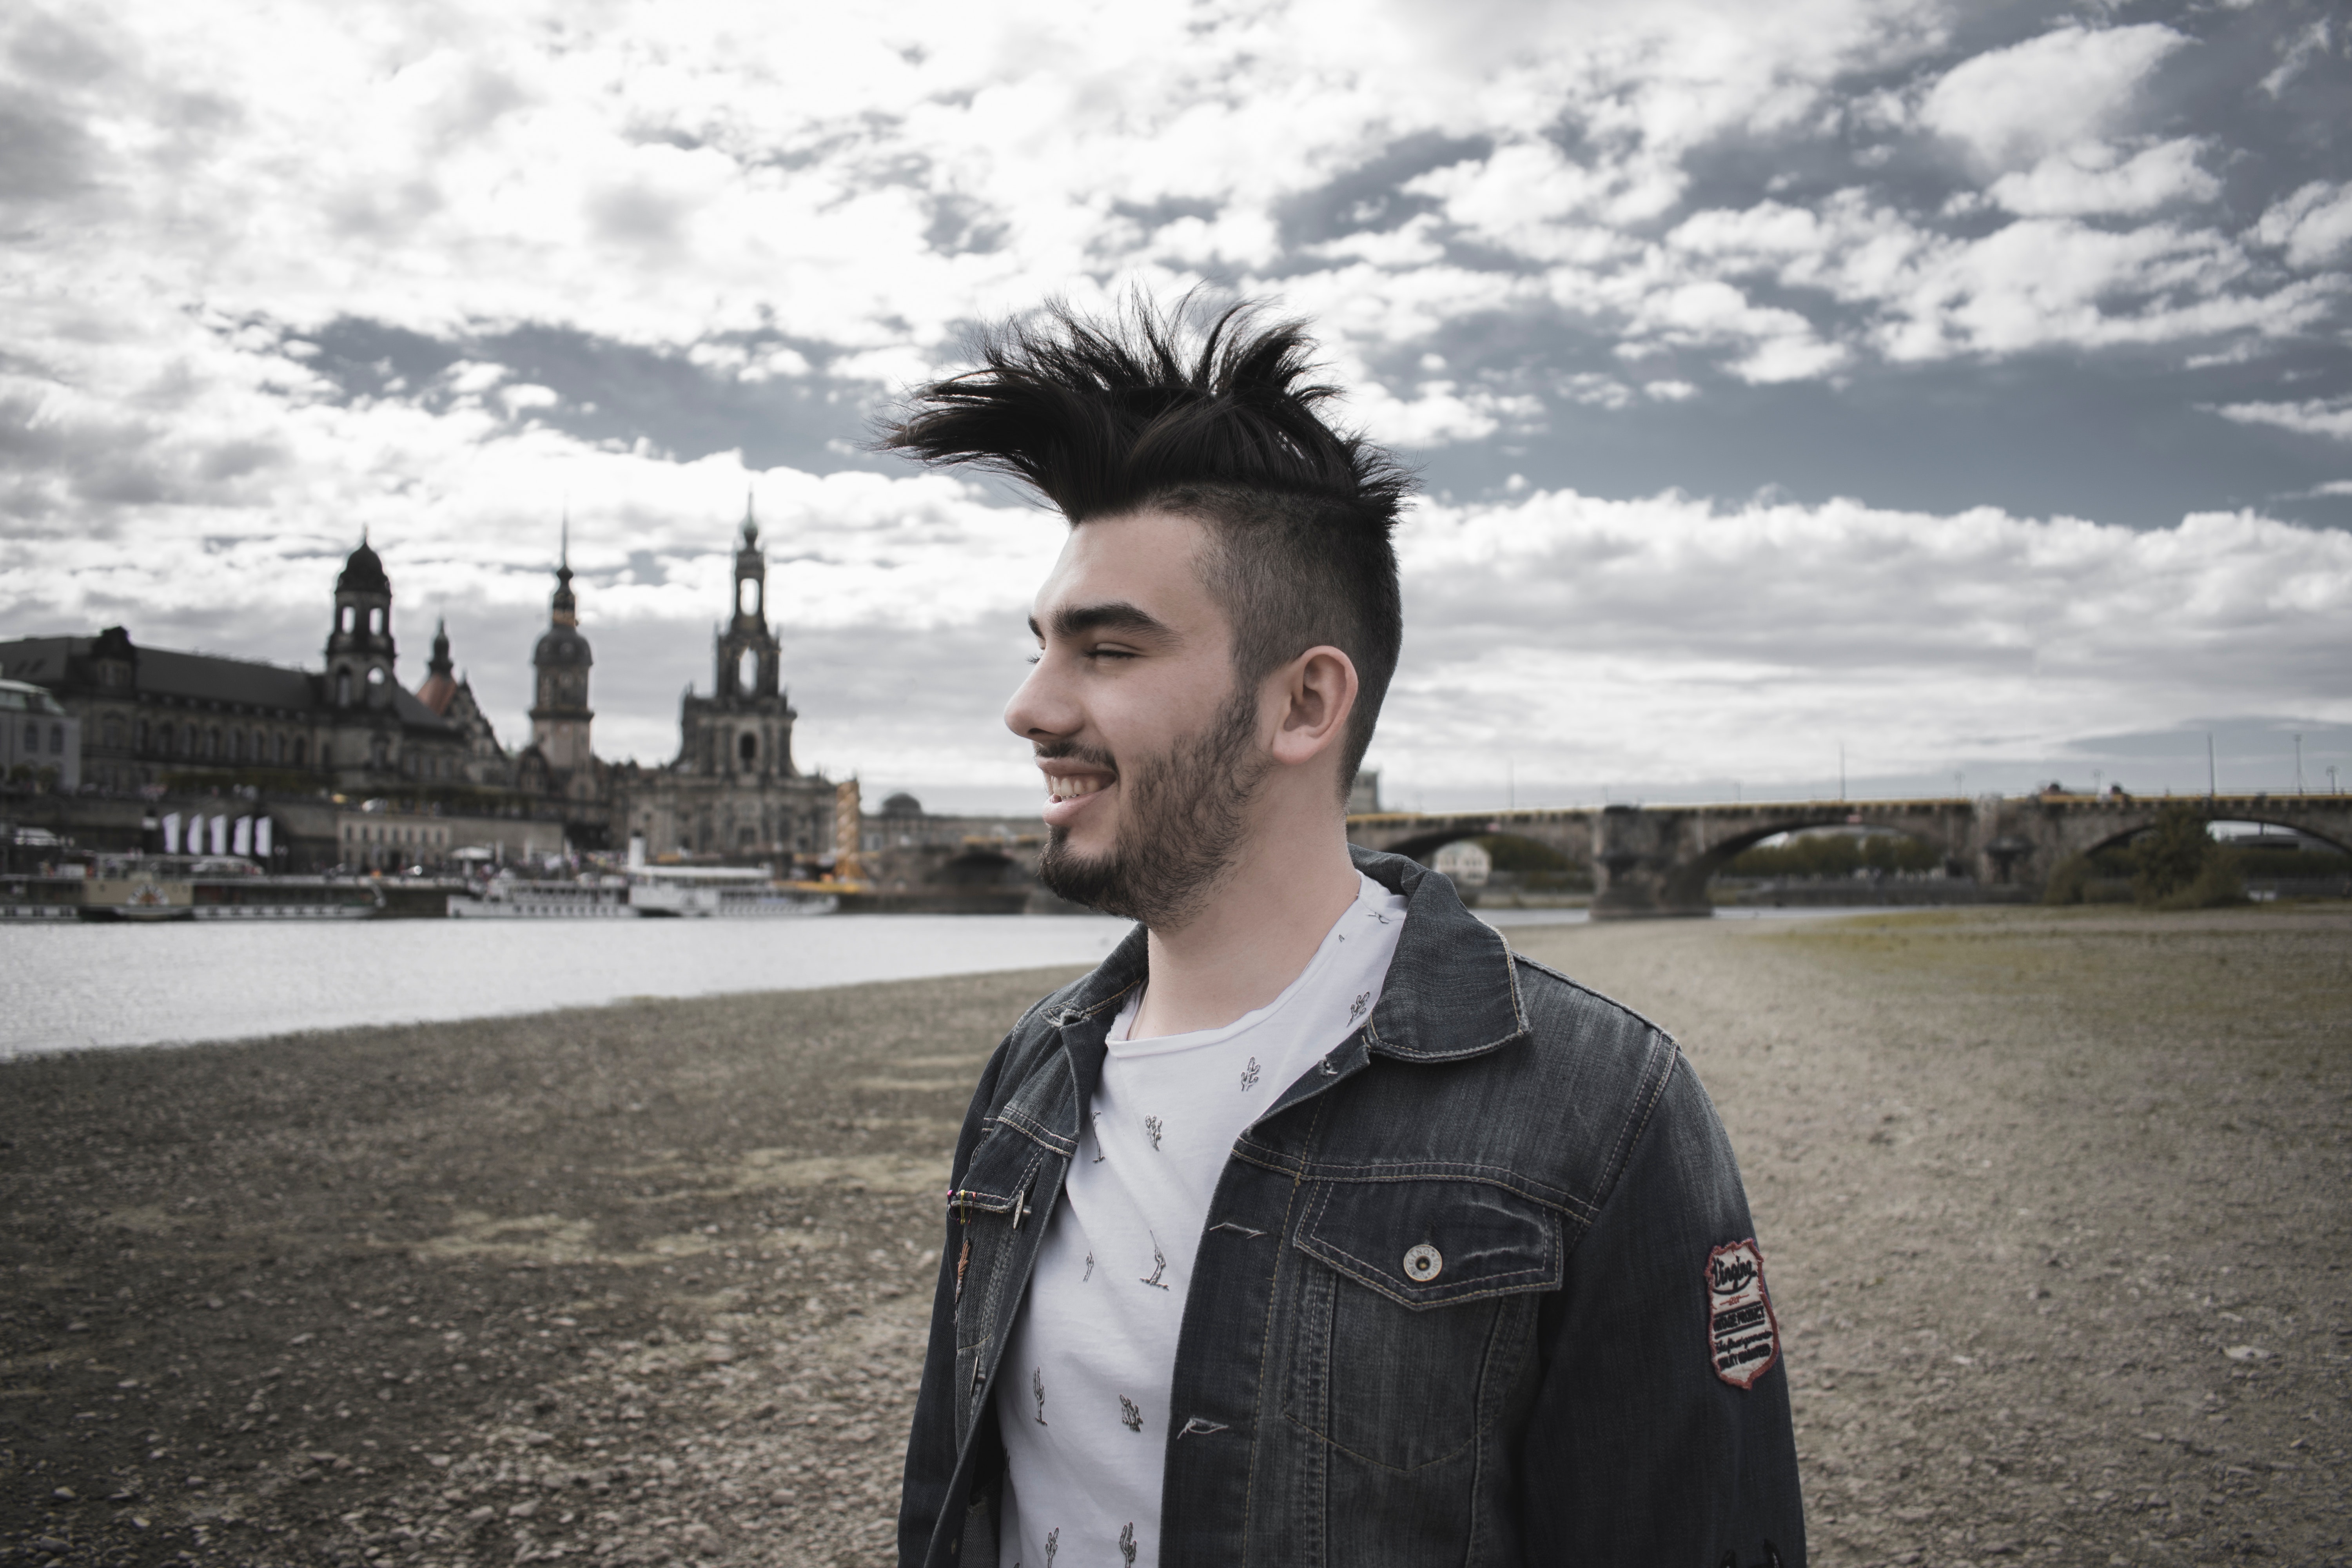
hair, hairstyle, sky, cool, forehead, black and white, eye, photography, smile, vacation, tourism, cloud, mohawk hairstyle, jacket, black hair, city, flash photography